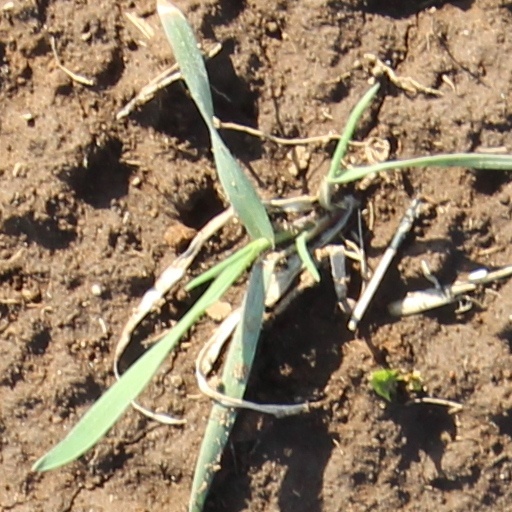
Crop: wheat